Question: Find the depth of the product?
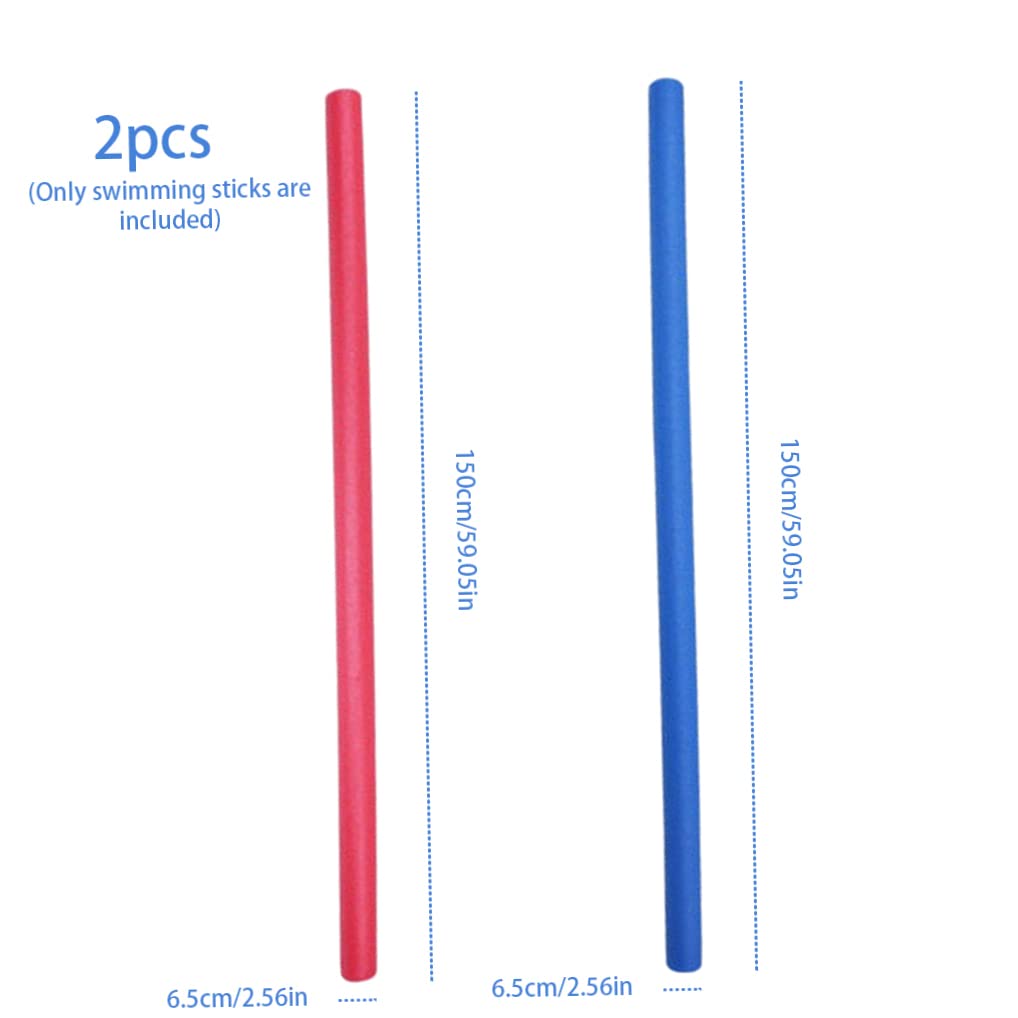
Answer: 150.0 centimetre